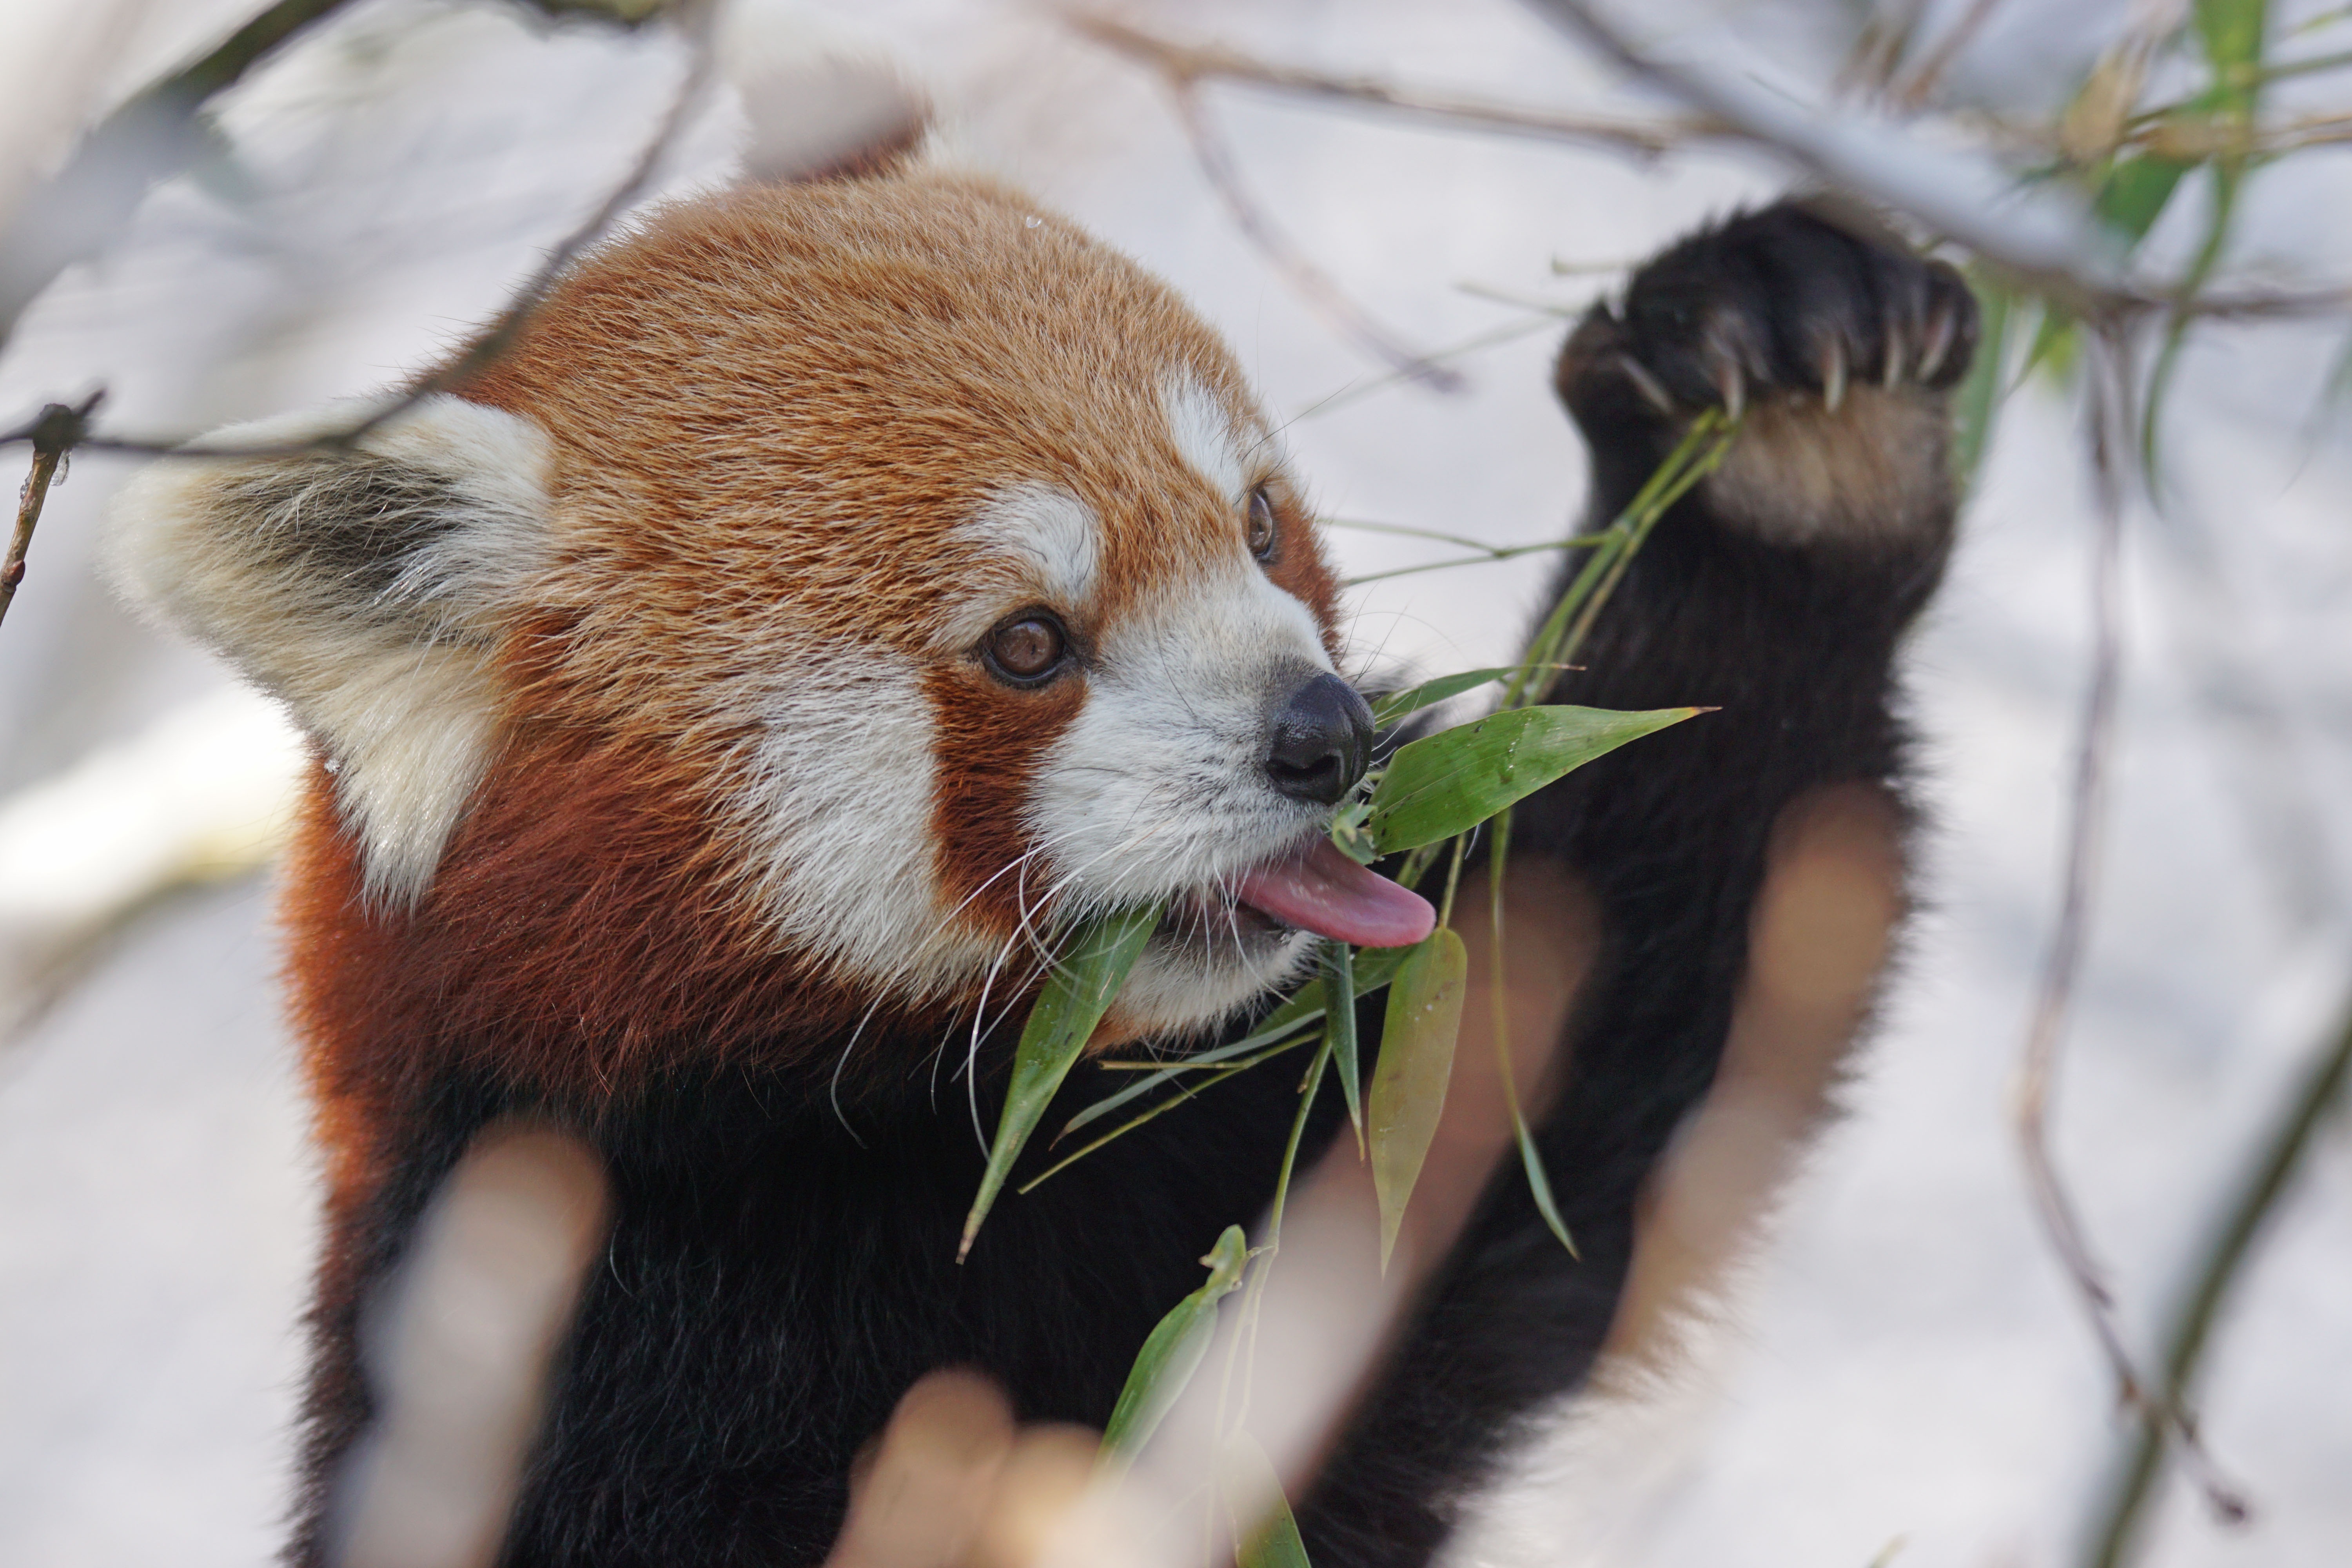
snow, cold, winter, animal, cute, wildlife, mammal, fauna, red panda, panda, whiskers, vertebrate, cuddly